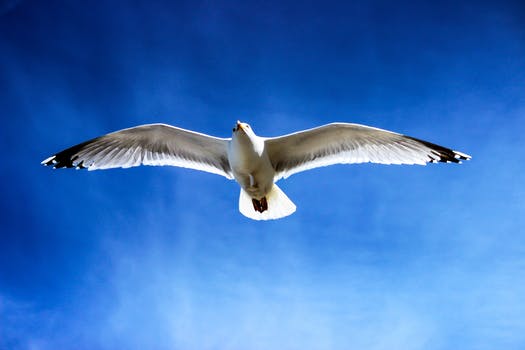
Label: No Watermark